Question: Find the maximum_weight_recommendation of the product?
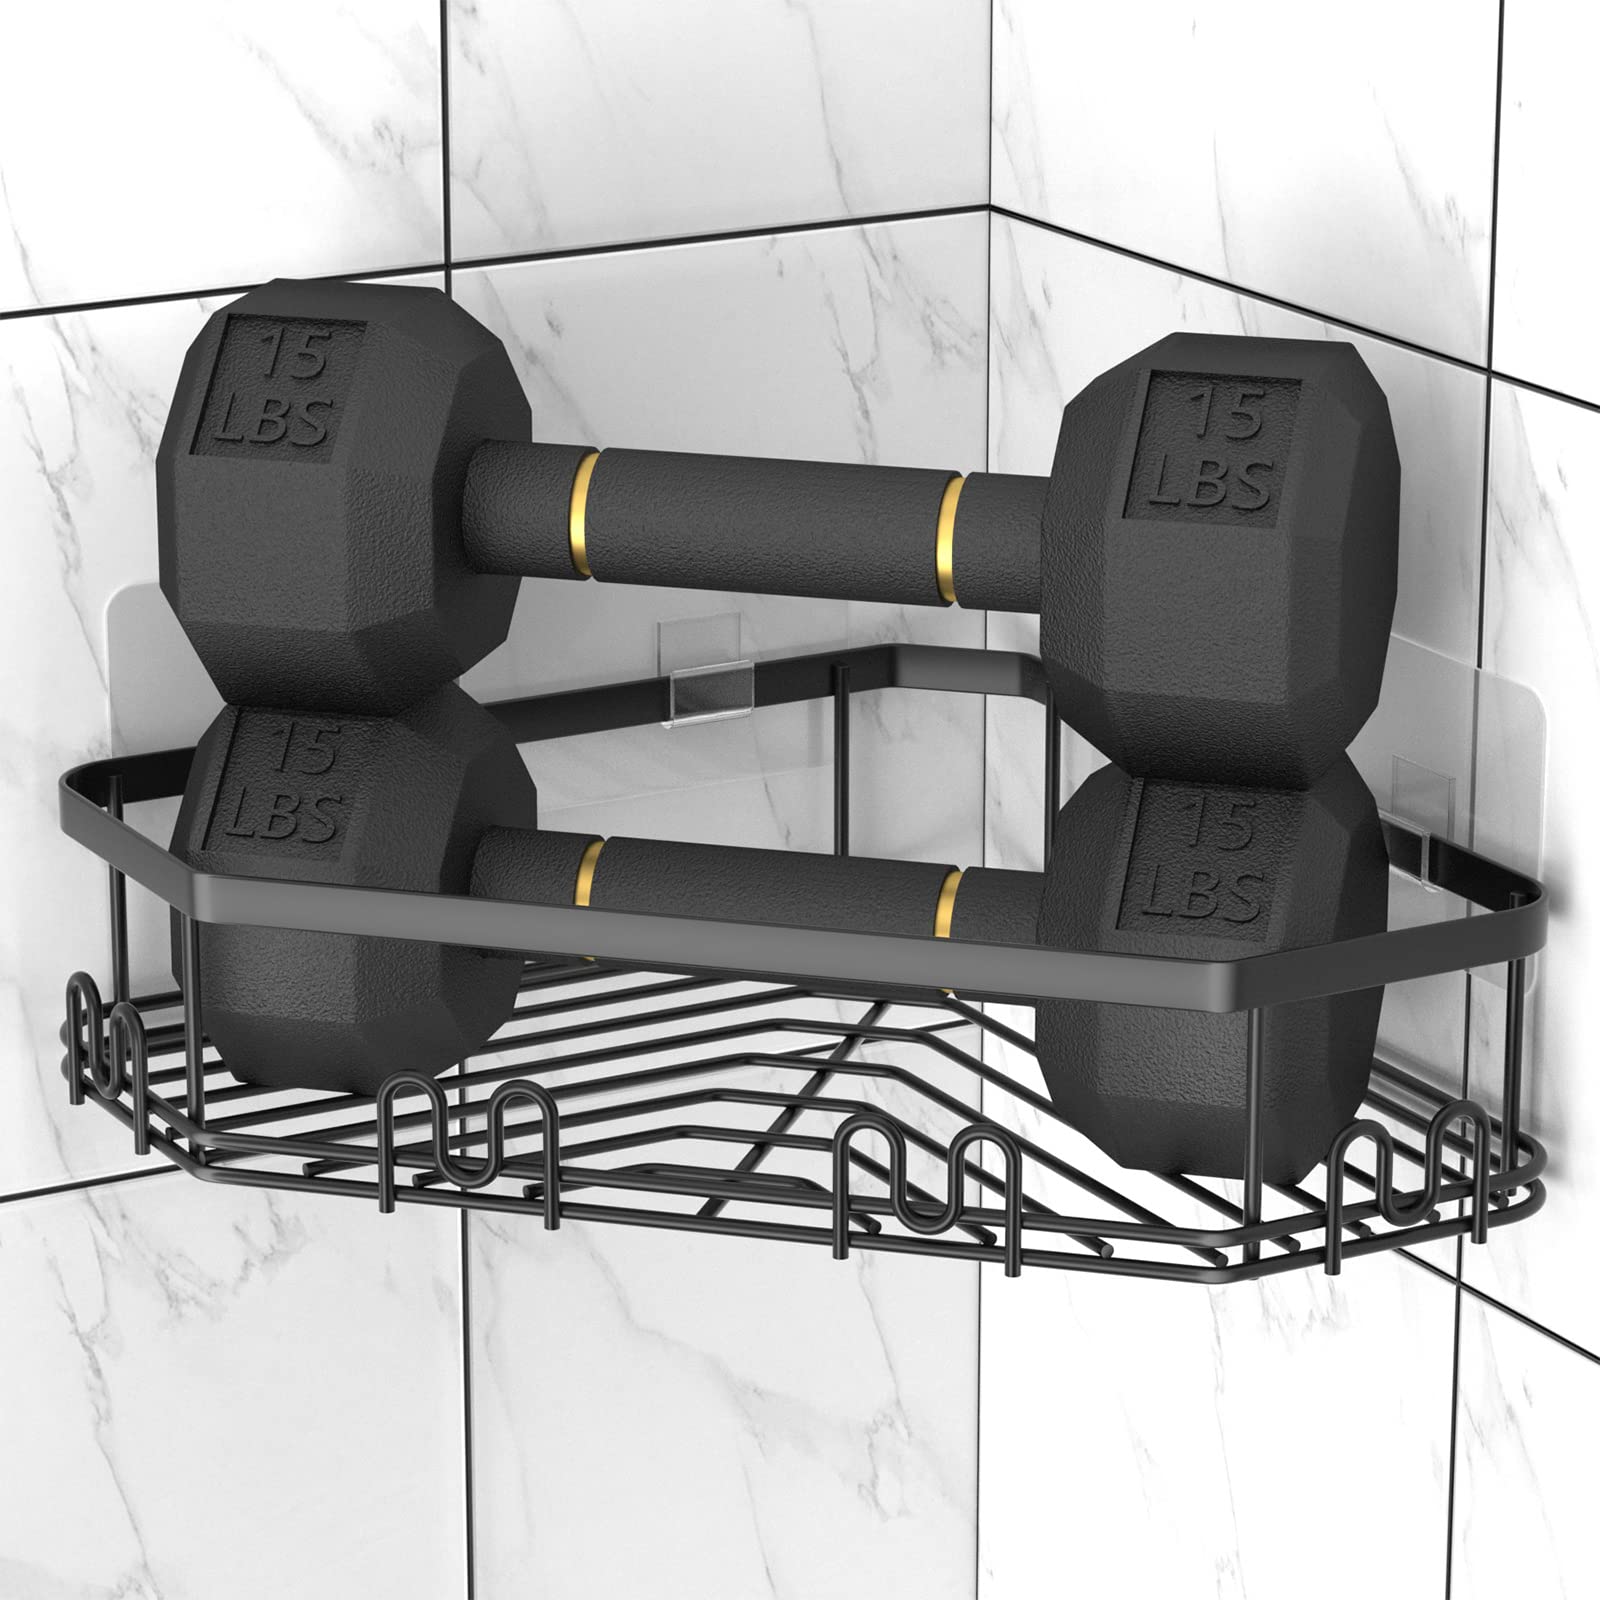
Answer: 15.0 pound